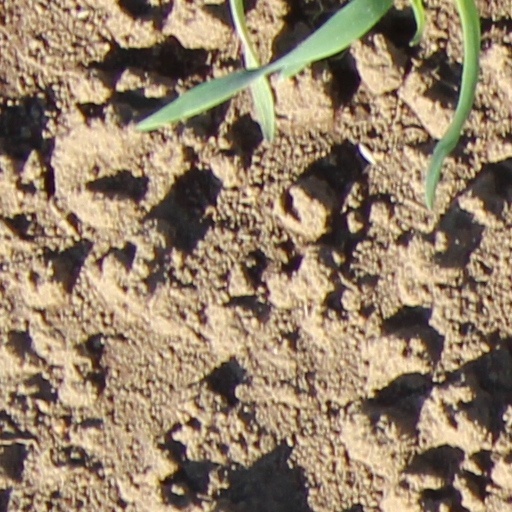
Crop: wheat